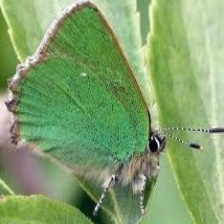
Species: GREEN HAIRSTREAK
Butterfly family (ImageNet category): lycaenid_butterfly